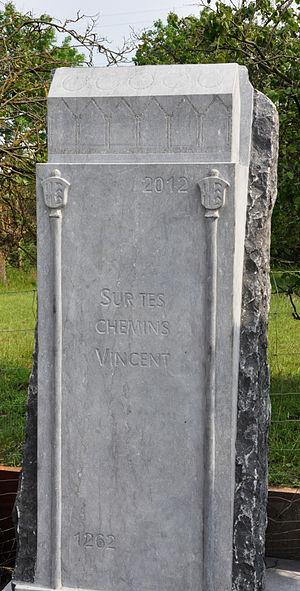
Chapelle réalisée à l'occasion du 750ème anniversaire de la première mention connue du Tour Saint Vincent de Soignies.
Saint Vincent de Soignies, né Madelgaire de Famars de Hainaut vers 607 au château de Sotteville à Strépy et mort le 14 juillet 677 à Soignies, était le fils de Mauger et Onuguerra et mari de sainte Waudru. Il se retira du monde vers 643 et fonda l'abbaye de Hautmont dont il devint l'abbé sous le nom de 'Vincent'. Autour de son ermitage se développa une agglomération qui devint la ville de Soignies, dont il est considéré comme le fondateur. Liturgiquement saint Vincent est commémoré le 20 septembre.